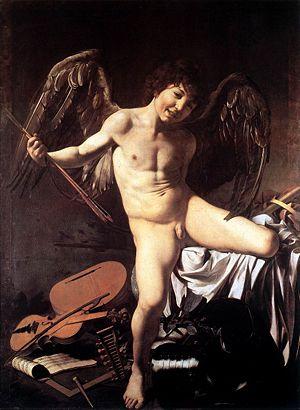
L'homoérotisme désigne le désir entre personnes du même sexe, sans passage à l'acte sexuel. Le terme a une origine psychanalytique avant de désigner un désir diffus pour une personne de son sexe.